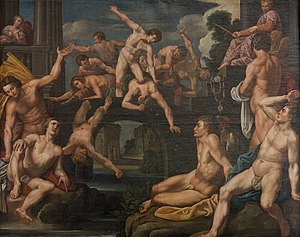
Reinhold Timm
Unge mænd brydes på en bro, maleri af Reinhold Timm, Statens Museum for Kunst
Reinhold Timm var en dansk maler.